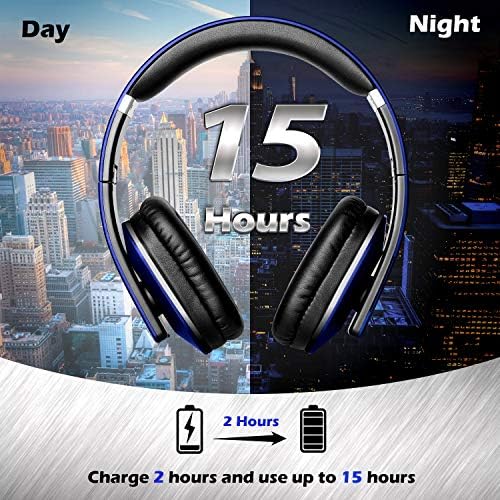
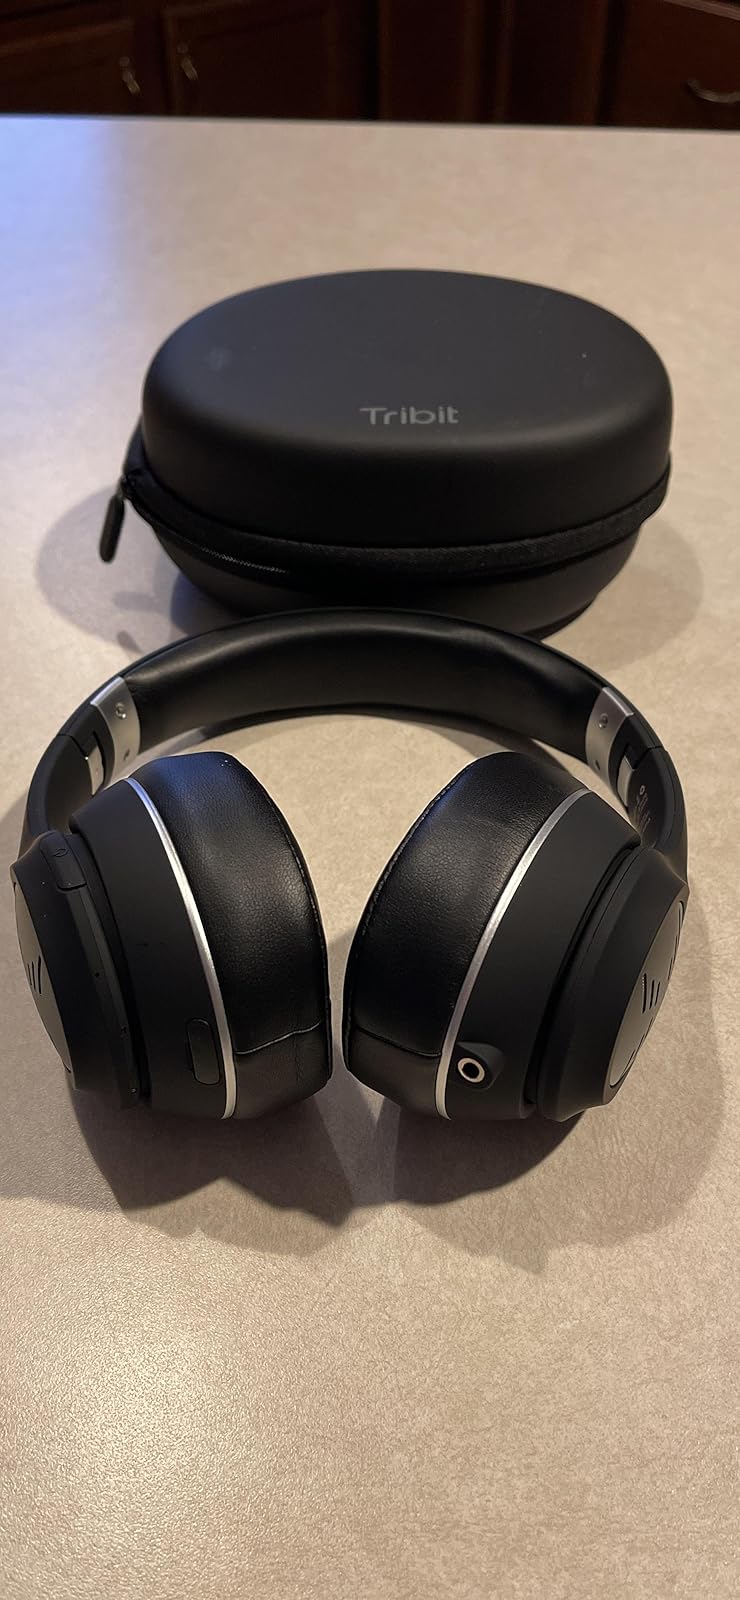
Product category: headphones
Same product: no